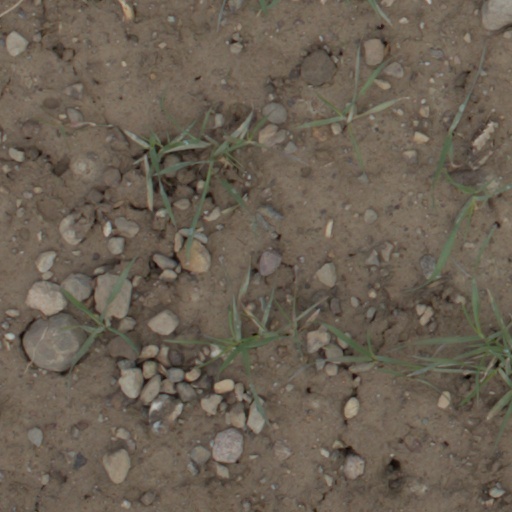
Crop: wheat